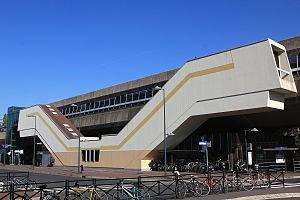
La gare de Neuilly-Plaisance est une gare ferroviaire française de la commune de Neuilly-Plaisance. Elle est située sur le viaduc de Neuilly-Plaisance et à proximité de la Marne.